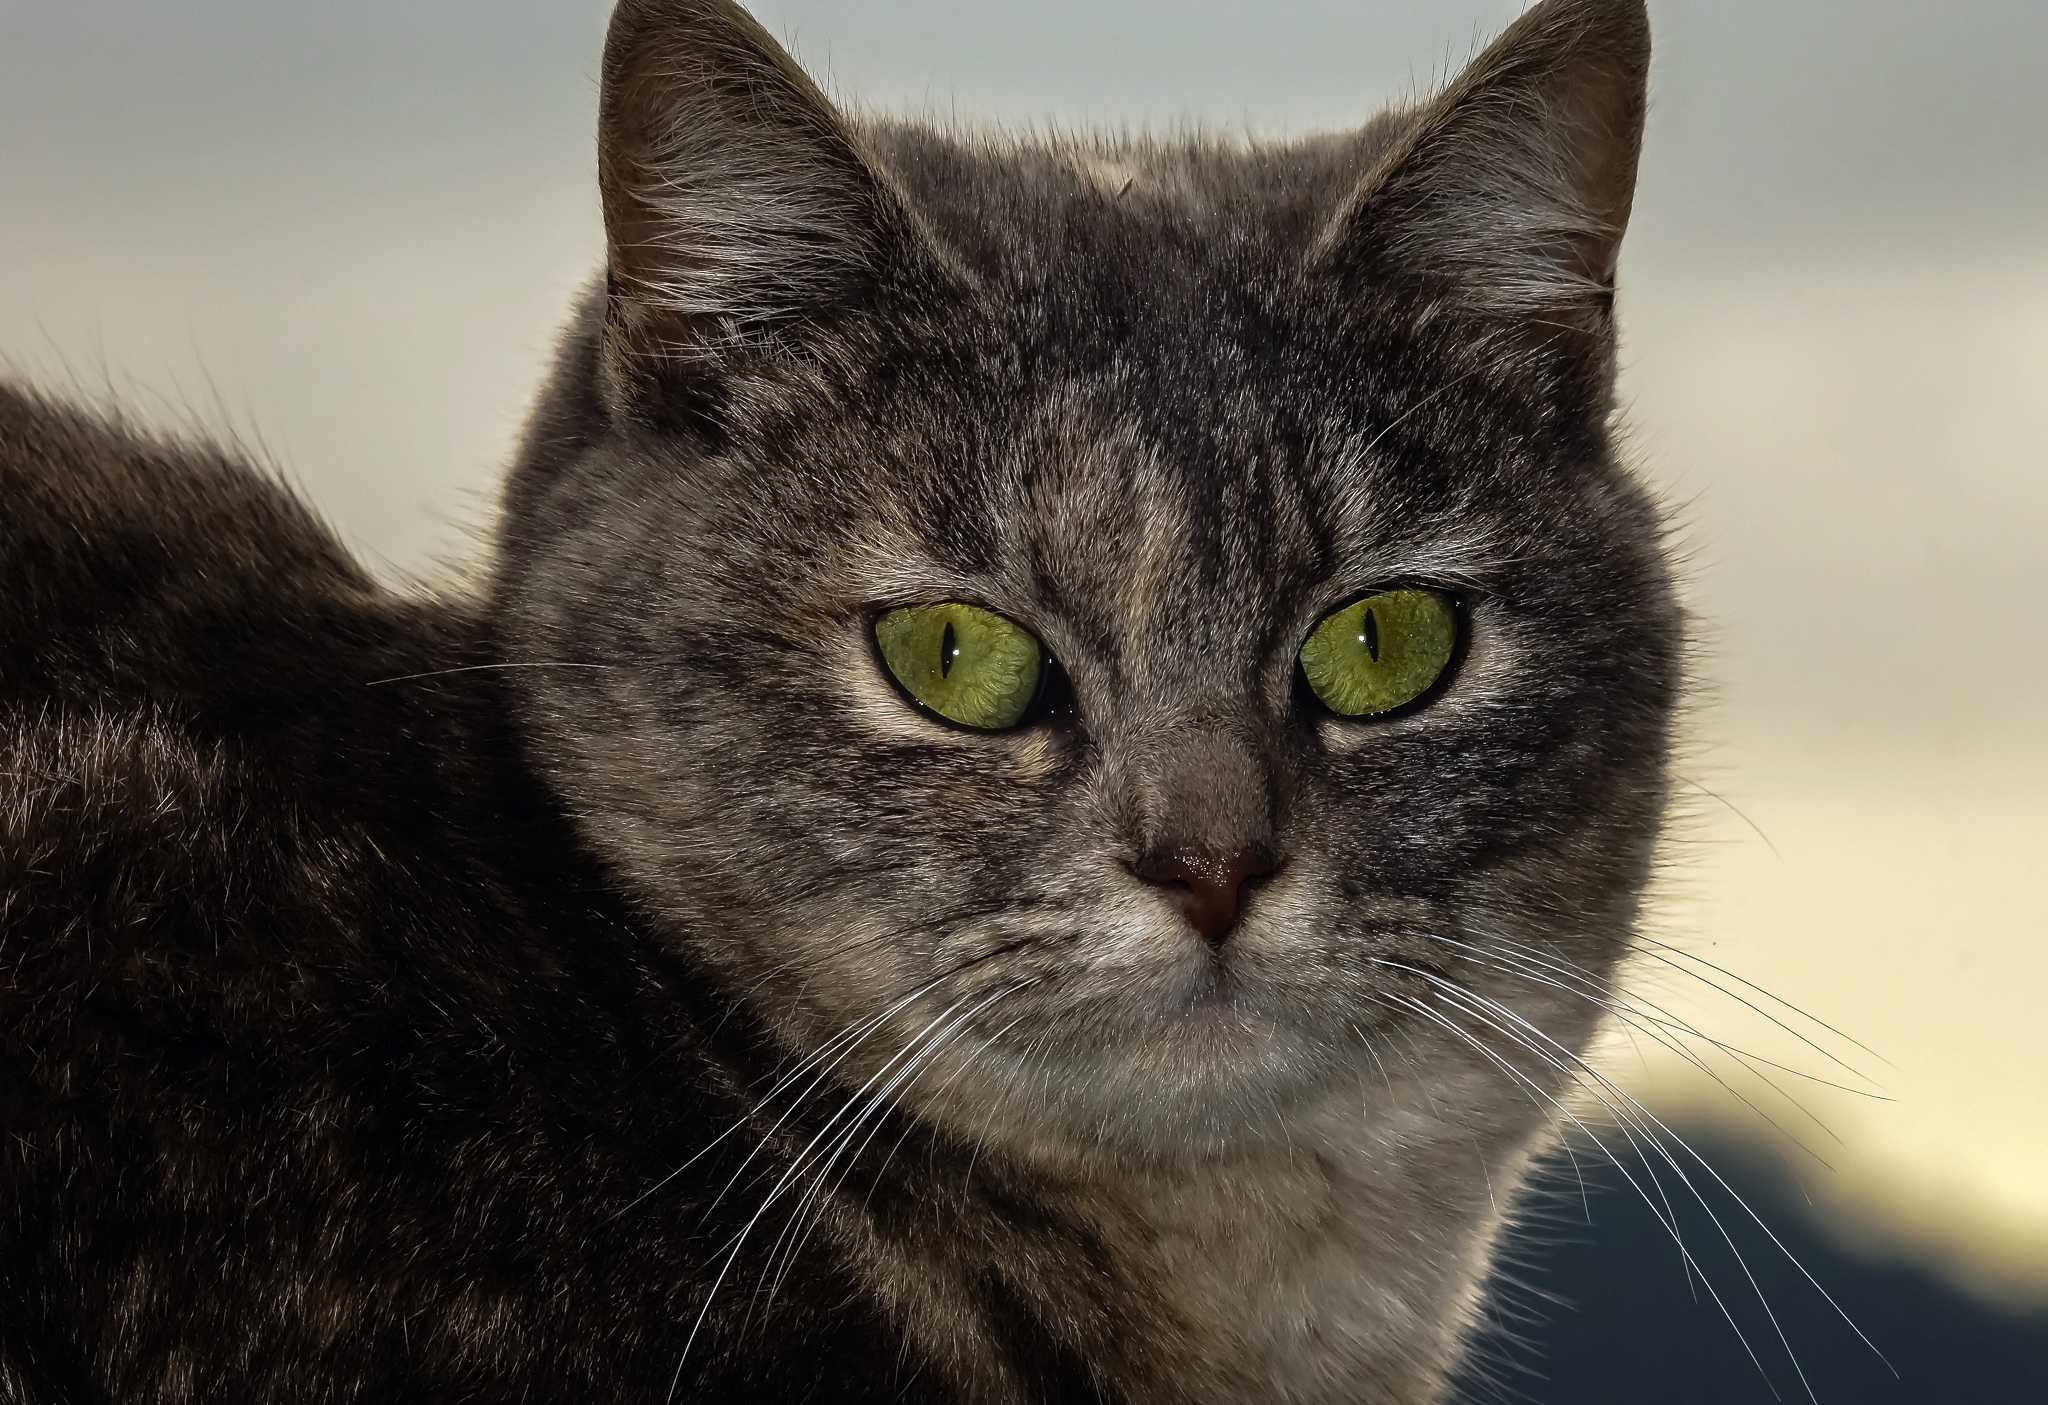
photo, cat, macro, mammal, black cat, fauna, close up, cats, nose, whiskers, snout, animals, vertebrate, gatos, a77, g, ggl1, gaby1, xovesphoto, animales, sonya77, sigma50500mm, 50500, gphoto, xelodegalicia, gabrielcoru a, tabby cat, european shorthair, wild cat, small to medium sized cats, cat like mammal, domestic short haired cat